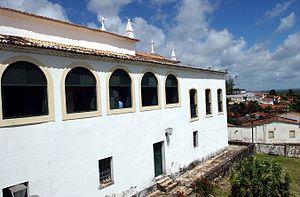
Cet article recense les sites inscrits au patrimoine mondial au Brésil.